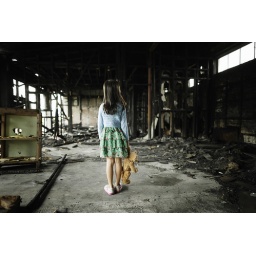
Girl with teddy bear in fire damaged building